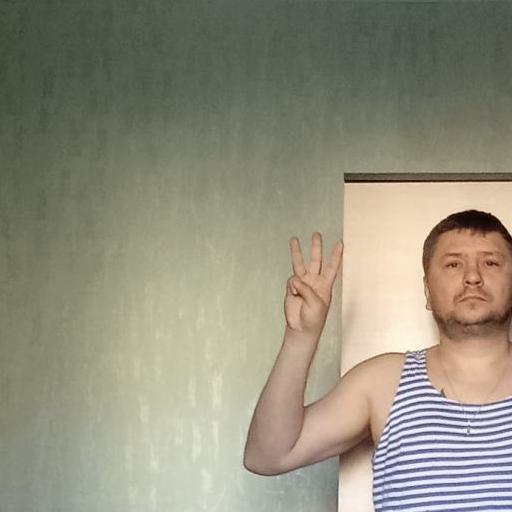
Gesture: three